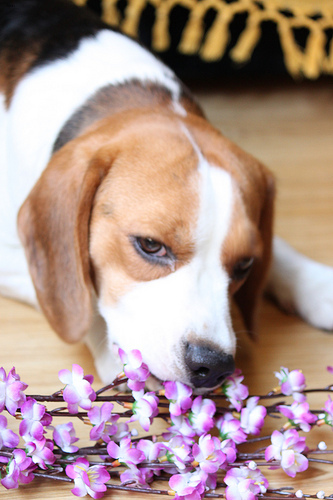
Breed: beagle